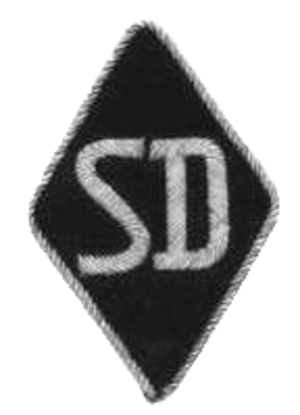
Sicherheitsdienst
SD-insignie.
Sicherheitsdienst des Reichsführers - normalt forkortet til SD - var Nazitysklands vigtigste efterretningstjeneste for SS og NSDAP. Den betragtes ofte som en søsterorganisation til Gestapo og fungerede i tiden 1933-39 som en uafhængig SS-organisation, hvorefter den blev overført til Reichssicherheitshauptamt.